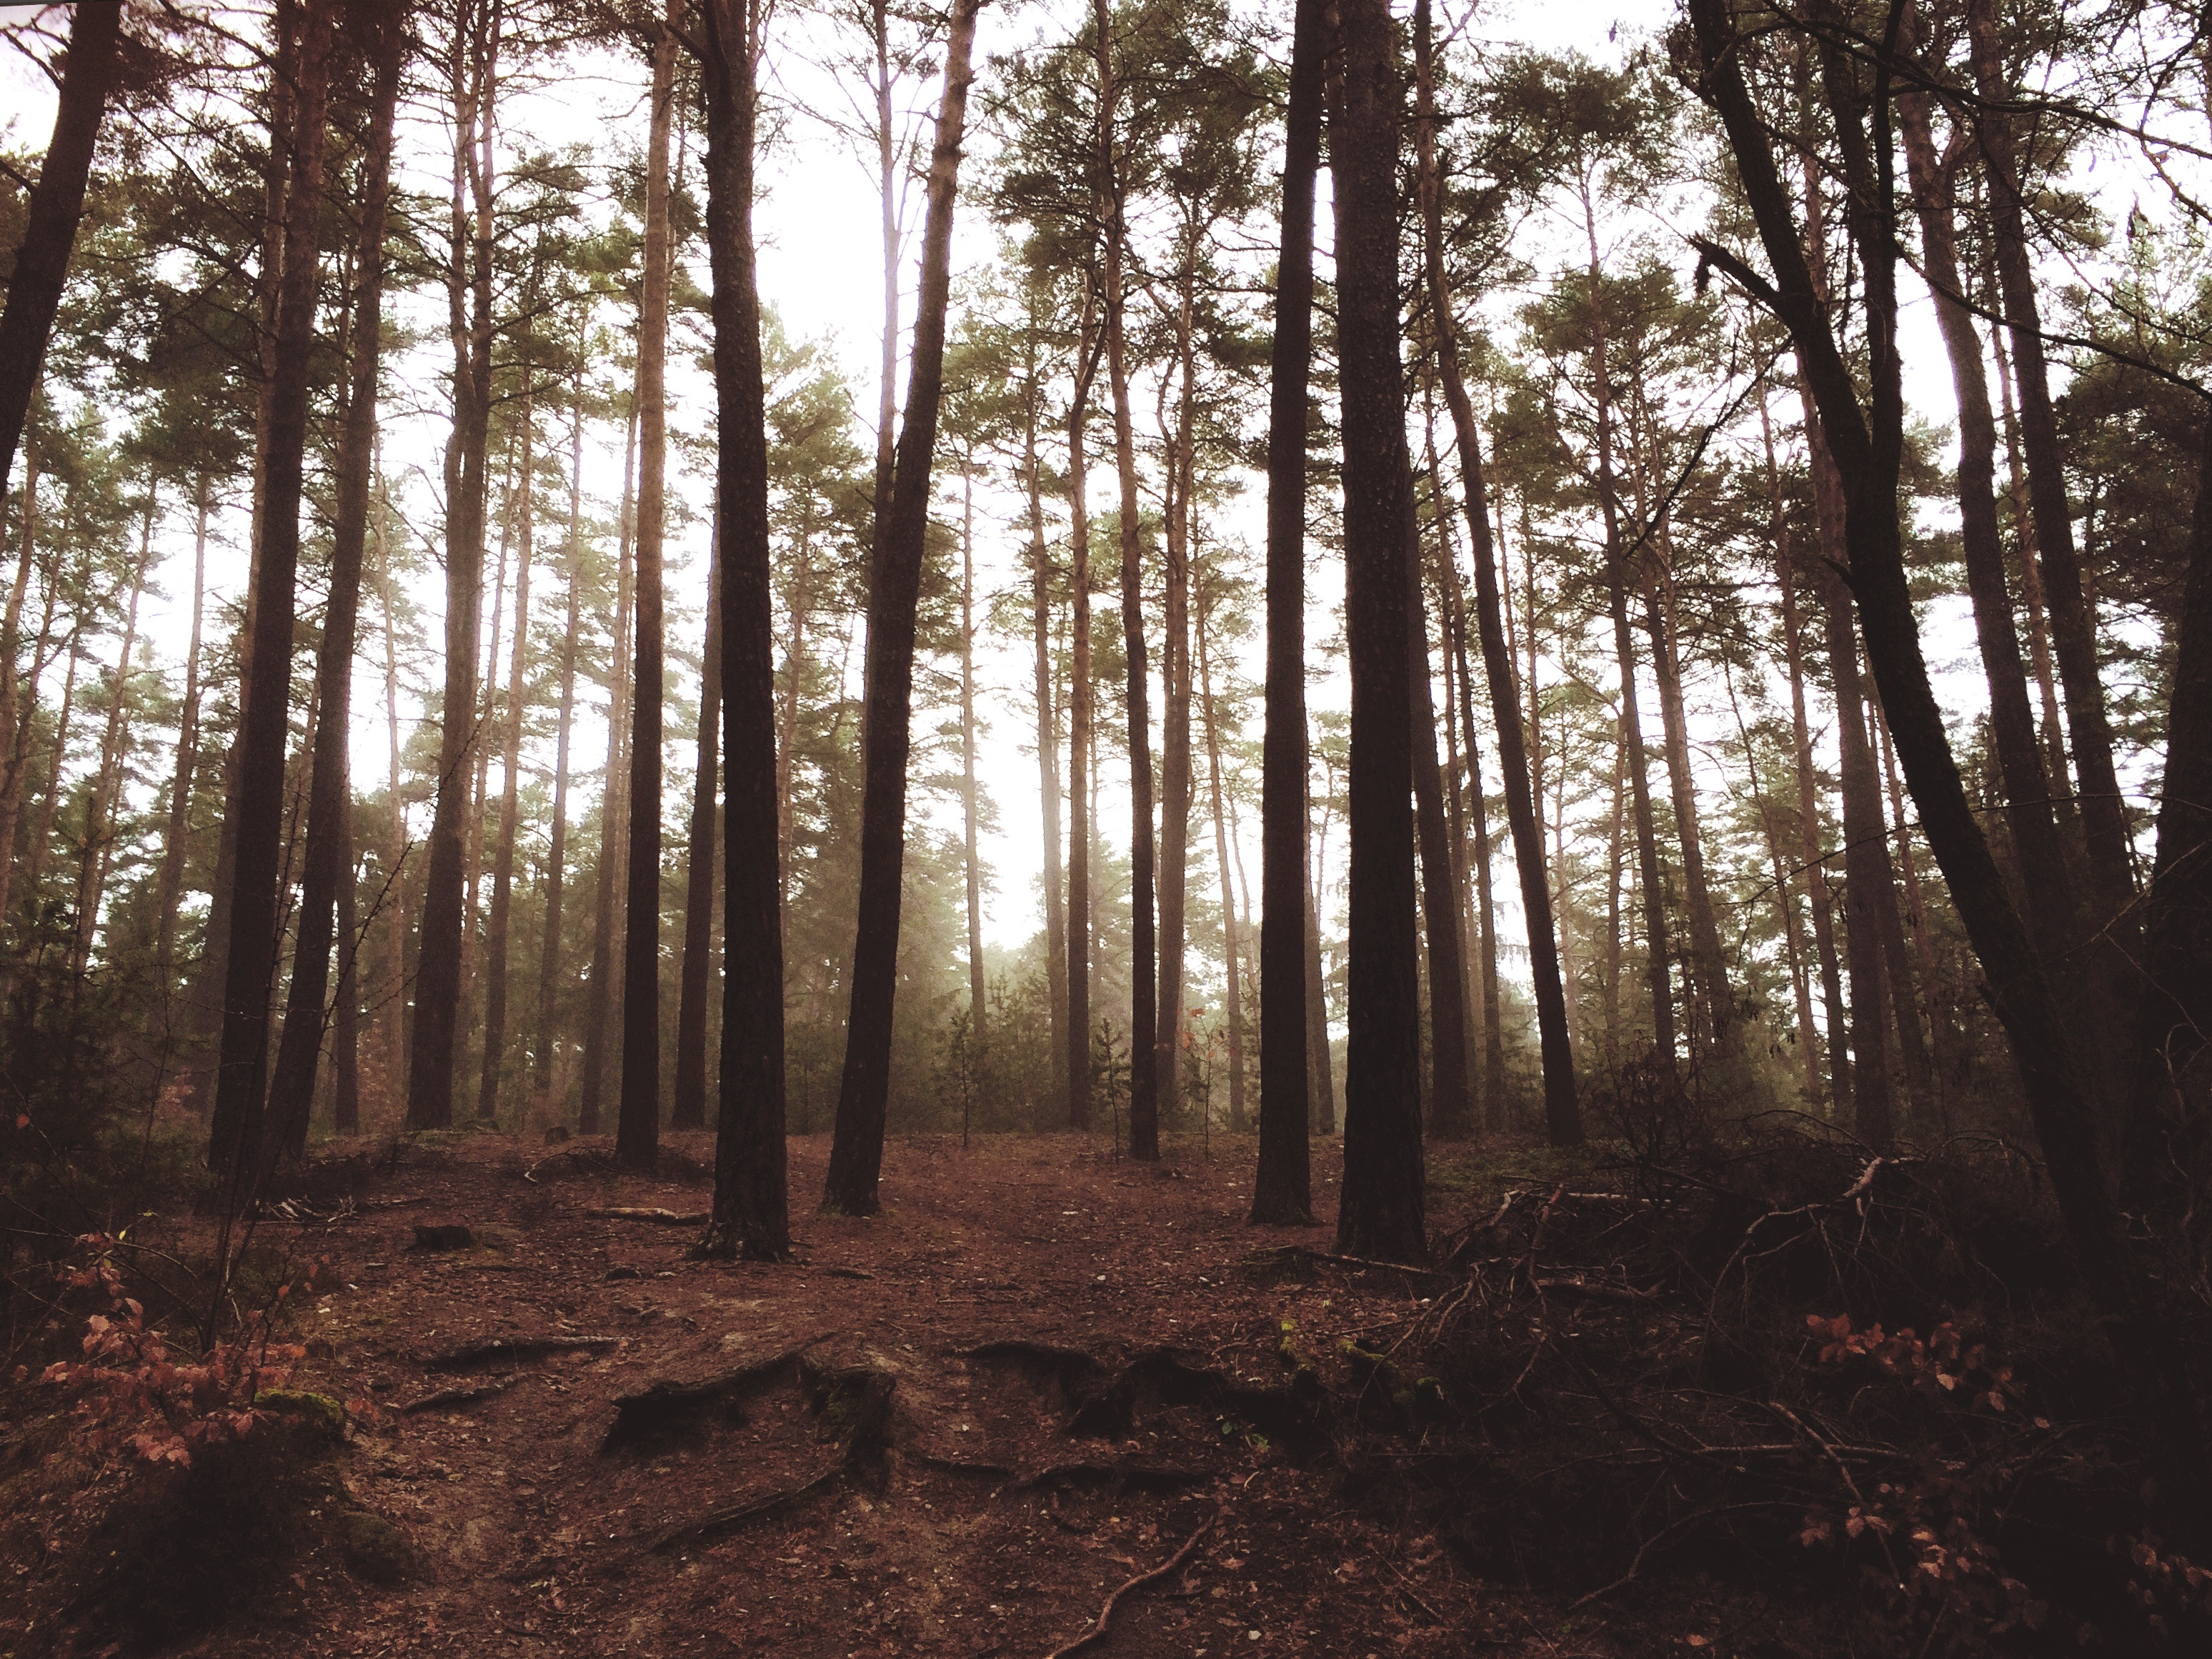
landscape, tree, nature, forest, wilderness, branch, plant, wood, sunlight, morning, leaf, rural, autumn, season, trees, leaves, england, undergrowth, british, grove, britain, woodland, habitat, clearing, ecosystem, biome, old growth forest, natural environment, geographical feature, atmospheric phenomenon, woody plant, temperate broadleaf and mixed forest, temperate coniferous forest